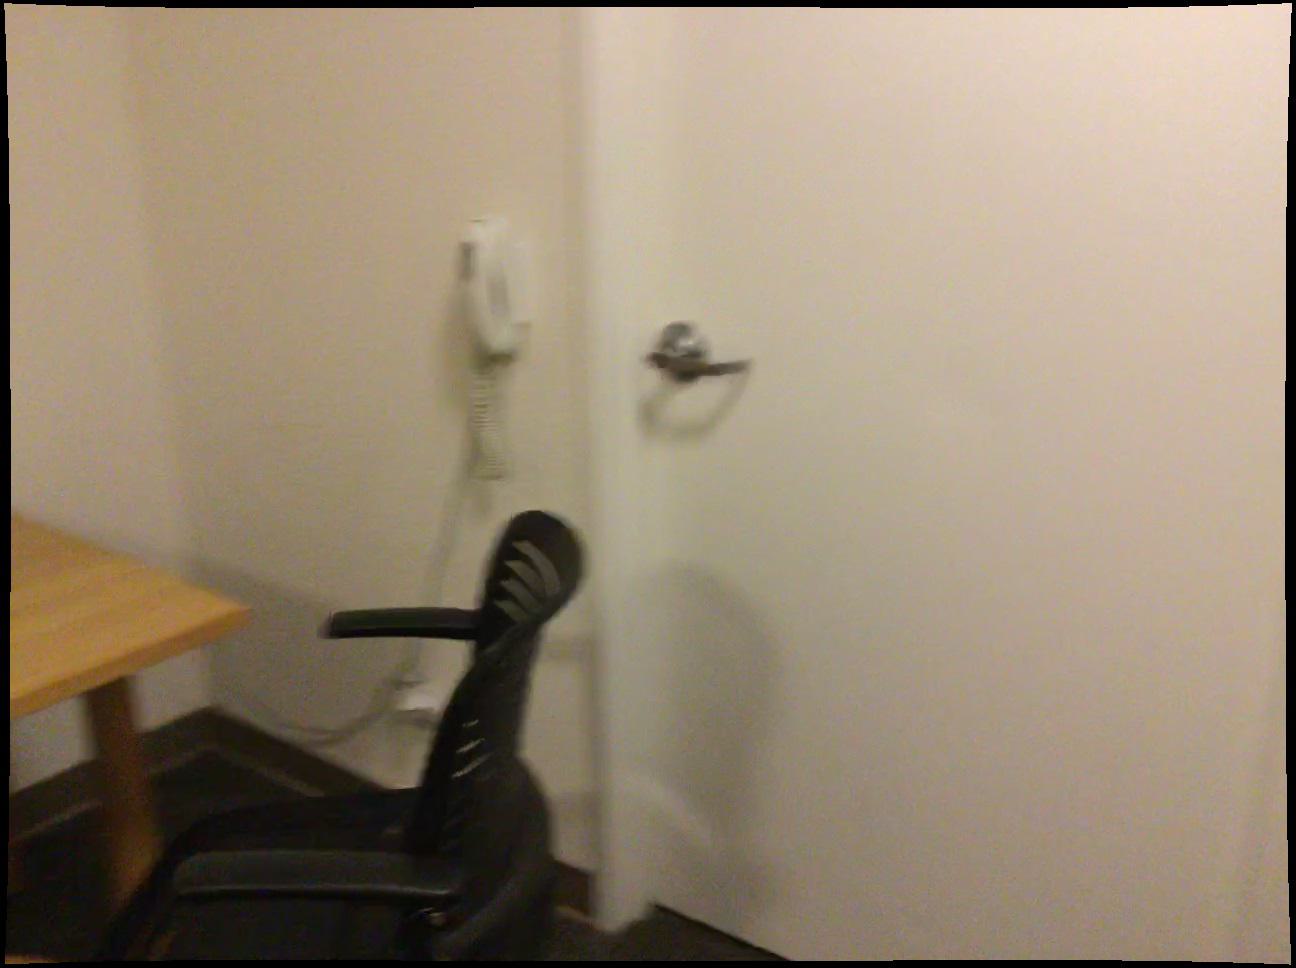
Question: Is the door left of the socket from the second object's perspective? Final answer should be yes or no.
Answer: Yes